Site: brandenburg
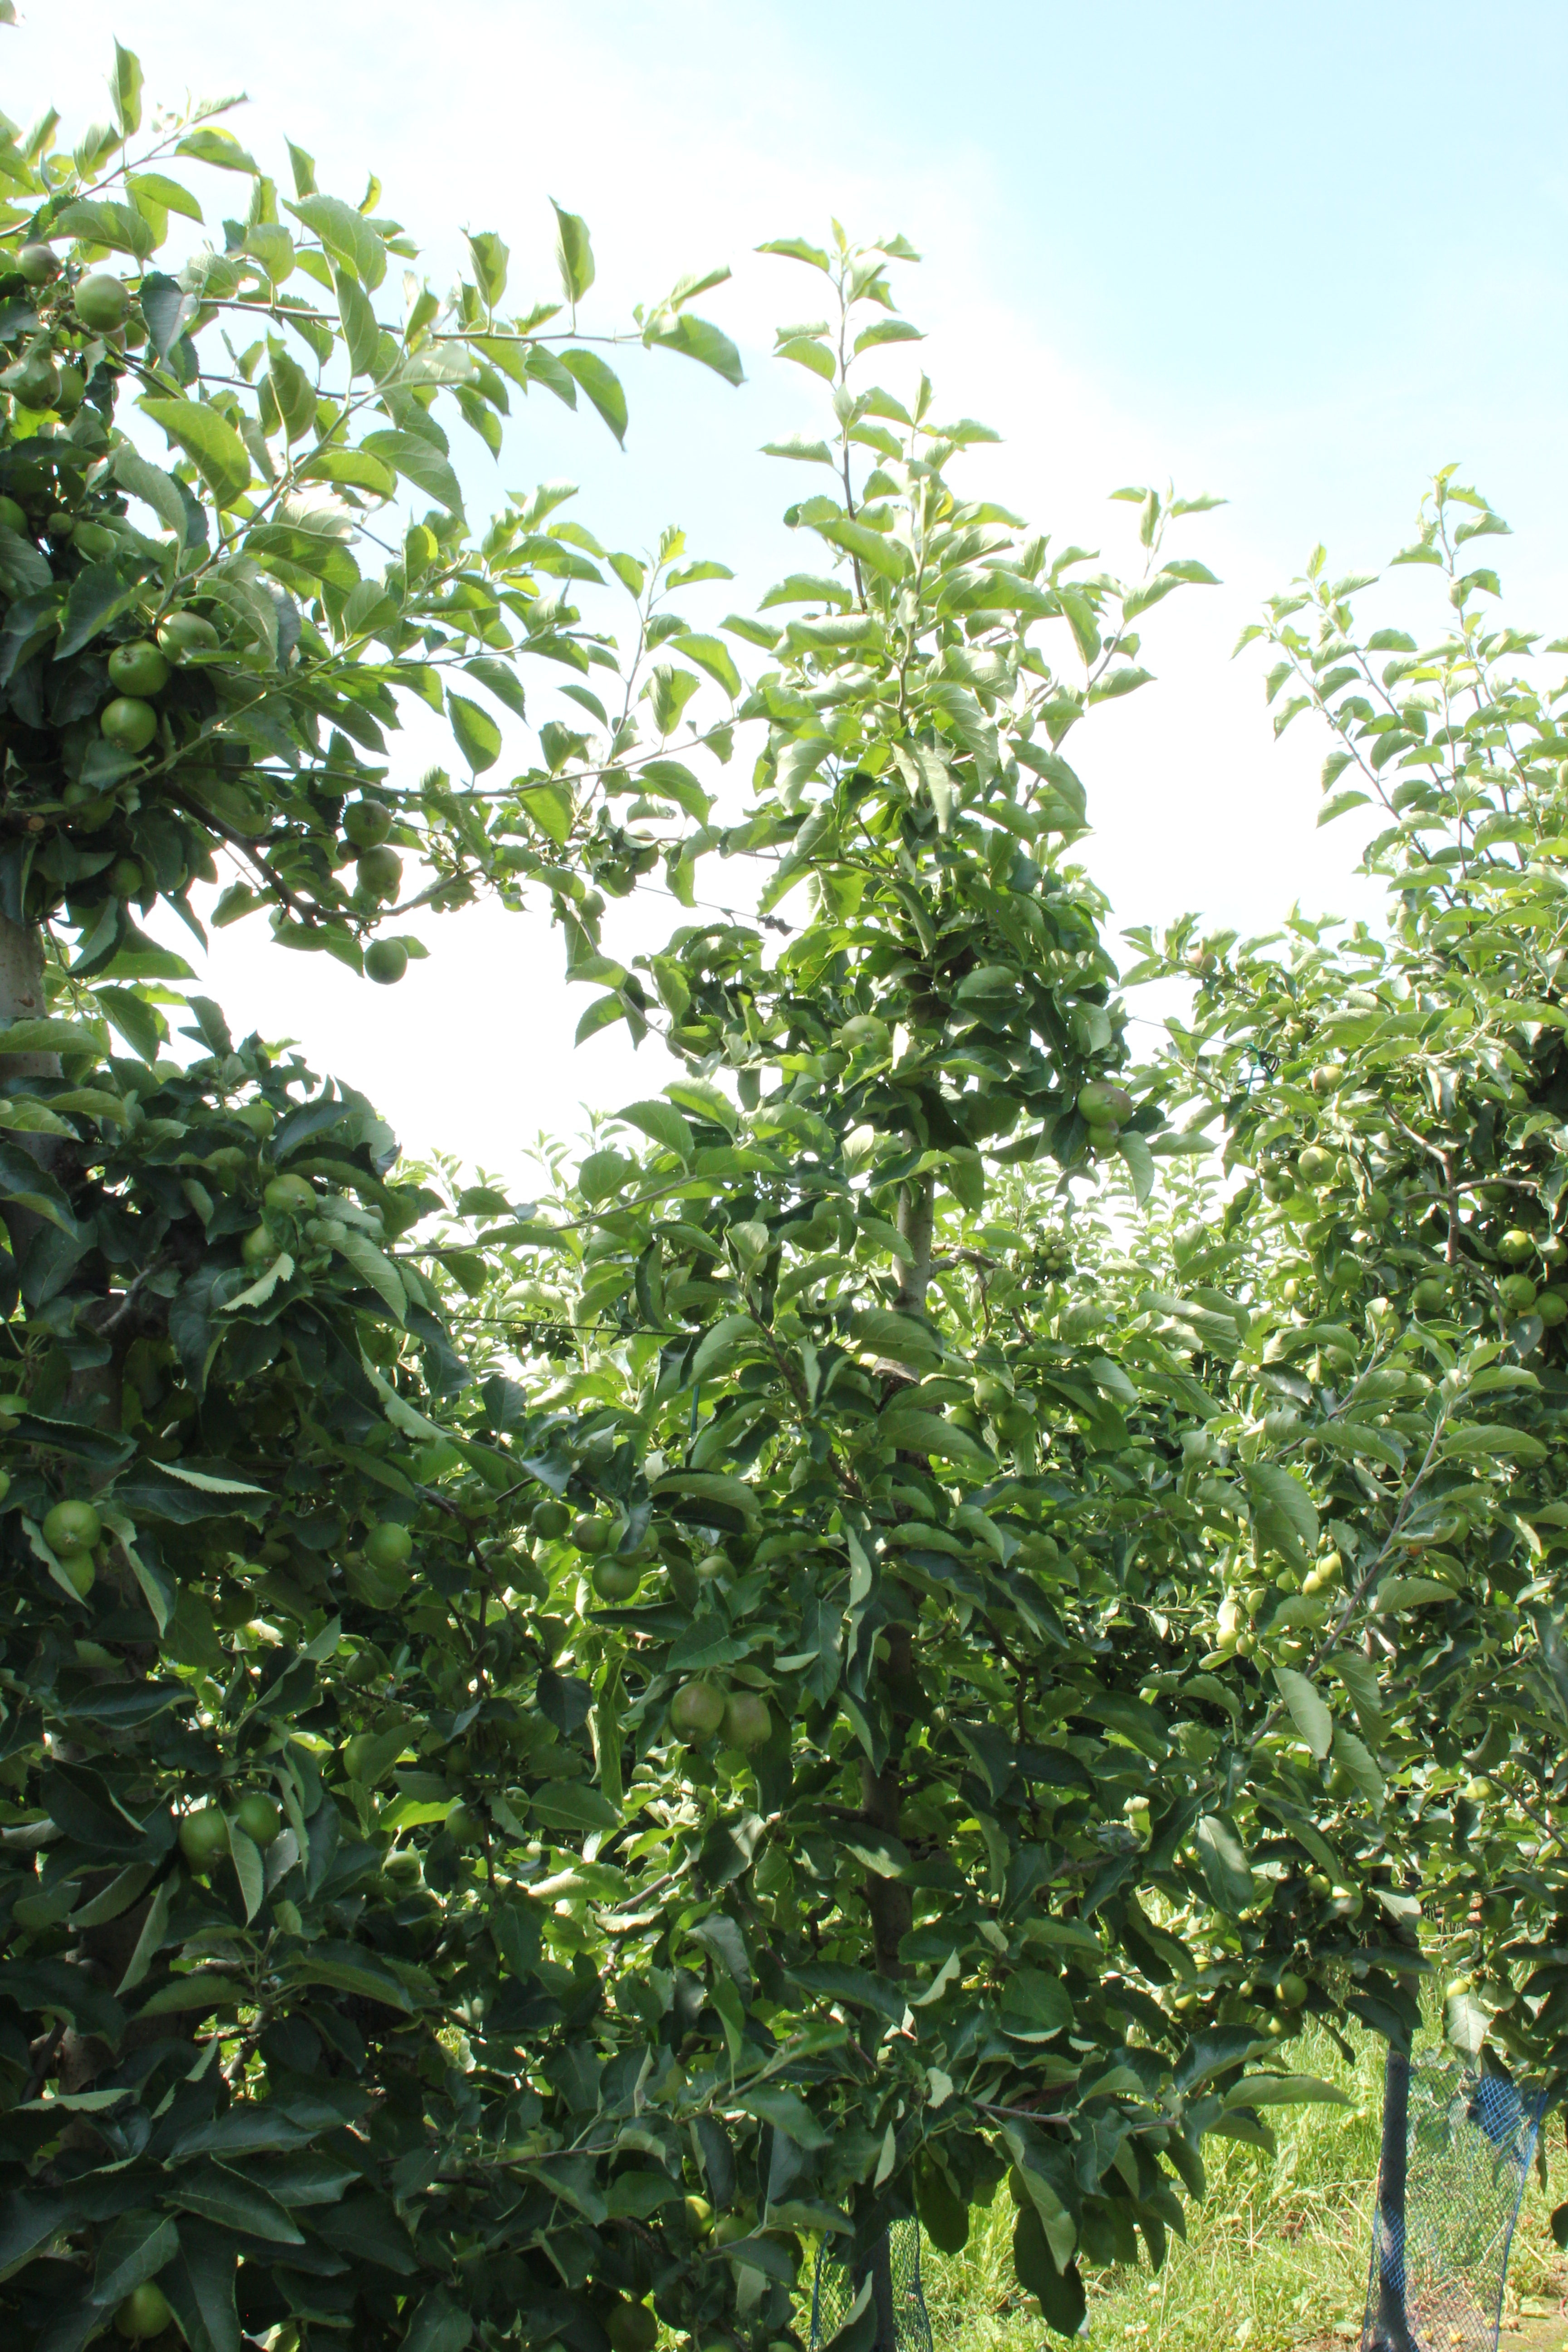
Growth stage (BBCH 74): Development of fruit